Environmental racism in Central and Eastern Europe

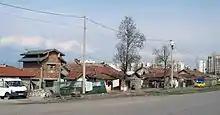
Romani district in Sofia.

In Pata Rât, Cluj County, Romani persons scavenge from a dump as their primary source of income. As of 2013, it was estimated that 1,500 people were living at the site in extreme poverty; in the 1960s, only four families were documented as living there. Today, there are a total of four separate settlements at the Pata Rât dump; 42% of residents were moved to the site by local authorities. The overwhelming majority of residents are from the Romani minority, many of whom work at the site in slave-like conditions of indentured or bonded labour while the Romanian government and private contractors maintain ownership of the waste. Journalists are unwelcome at the site, where filming is strictly prohibited.